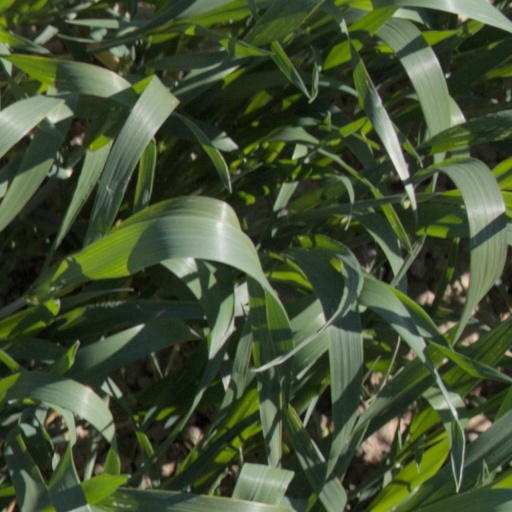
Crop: wheat